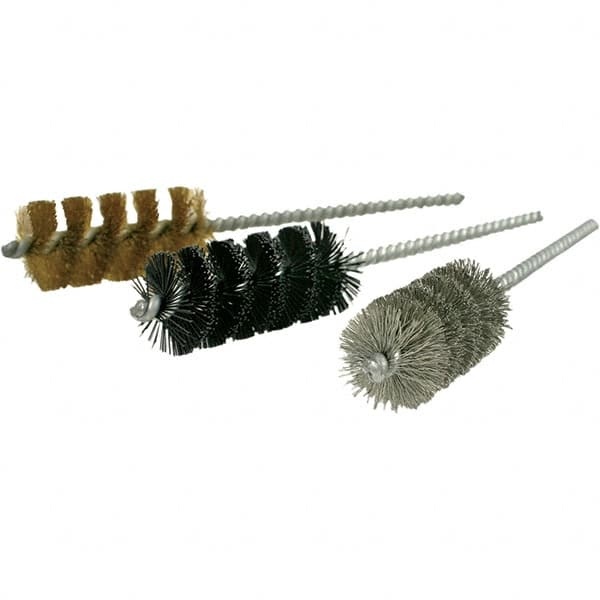
Brush Research Mfg. - 1-1/4" Diam Helical Steel Tube Brush - Single Spiral, 0.01" Filament Diam, 2-1/2" Brush Length, 6" OAL, 0.245" Diam Galvanized Steel Shank
Item #: 00012179 Brand: Brush Research Mfg. Model #: 83C1250 Exact Tooling IR#: 04 Features and Benefits Steel is a commonly used material due to its durability and cutting action. It is suitable for general purpose applications and can be used on iron, steel, aluminum, brass, copper and wood. Product Specifications Brush Diameter (Inch) 1-1/4 Fill Material Steel Filament/Wire Diameter (Decimal Inch) 0.0100 Brush Length (Inch) 2-1/2 Brush Type Helical Spiral Type Single Spiral Overall Length (Inch) 6 Shank Material Galvanized Steel Shank Diameter (Decimal Inch) 0.245 Maximum RPM 2000 For Hole Diameter (Inch) 1-1/4
Brand: Brush Research Mfg.
Category: Hardware > Tool Accessories > Paint Tool Accessories > Paint Brush Cleaning Solutions